Dharamshala (type of building)

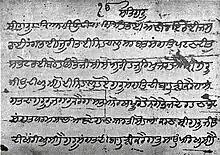
"Hukamnama" (edict) issued by Guru Har Krishan to the Sangat (Sikh congregation) of Pakpattan requesting them to attend daily functions at the Dharamsaal and to perform "Kirtan Sohila" prayers and praises of God, ca.1661–1664

The dharamsals were simple constructions and modest buildings, usually just consisting of a single humble room to house the local devotees of a locality for prayers. This was especially true in the rural areas, villages, and small towns where most of the local Sikh congregations consisted of simple peasants with little means of wealth. They were not built upon a specific axis because Sikhs believe God in omnipresent and the entire Earth is divine and equally fitting as such. The Adi Granth was installed at dharamsals after its codification and introduction in 1604. The dharamsals likely did not contain intricate and ornate furniture, fittings, and other decorative accessories, unlike modern-day gurdwaras. Dharamsals incorporated a body of water for public bathing due to the importance placed upon "isnan" (customary bathing in the morning) in Sikhism. Wherever natural sources of water were not readily available, a "baoli" (step-well), bucket well, or "rahat" (Persian wheel) would be implemented and installed in the courtyard of the structure or near a pool of water. The dharamsals incorporated a "langar" (communal kitchen) and lodge, especially the ones on important highways and trade routes, where persons could eat and stay without discriminated based upon their religious or caste-background. This facilitated the fast spread of Sikhism throughout the Punjab. Some dharamsals contained a hospital ward where the sick and injured could receive treatment. Other dharamsals incorporated carpentry workshops to construct beds and other needed furniture. The dharamsals often contained a school where one could learn Gurmukhi, Sikh music, and interpretation of Sikh scriptures. The dharamsals were known or named after the area they belonged to.